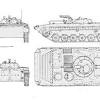
Label: BMP-1